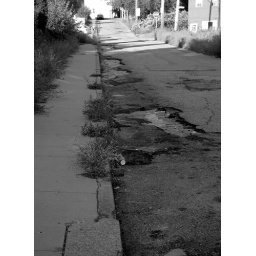
A road in the hill district that has looks like it is in need to be fixed up badly.